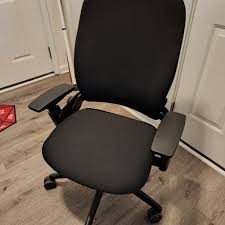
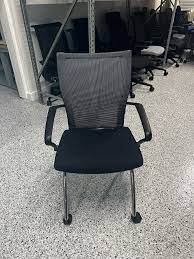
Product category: items_chair
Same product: no